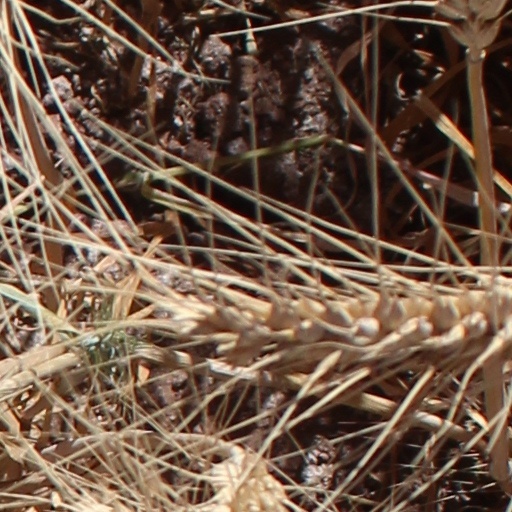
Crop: wheat